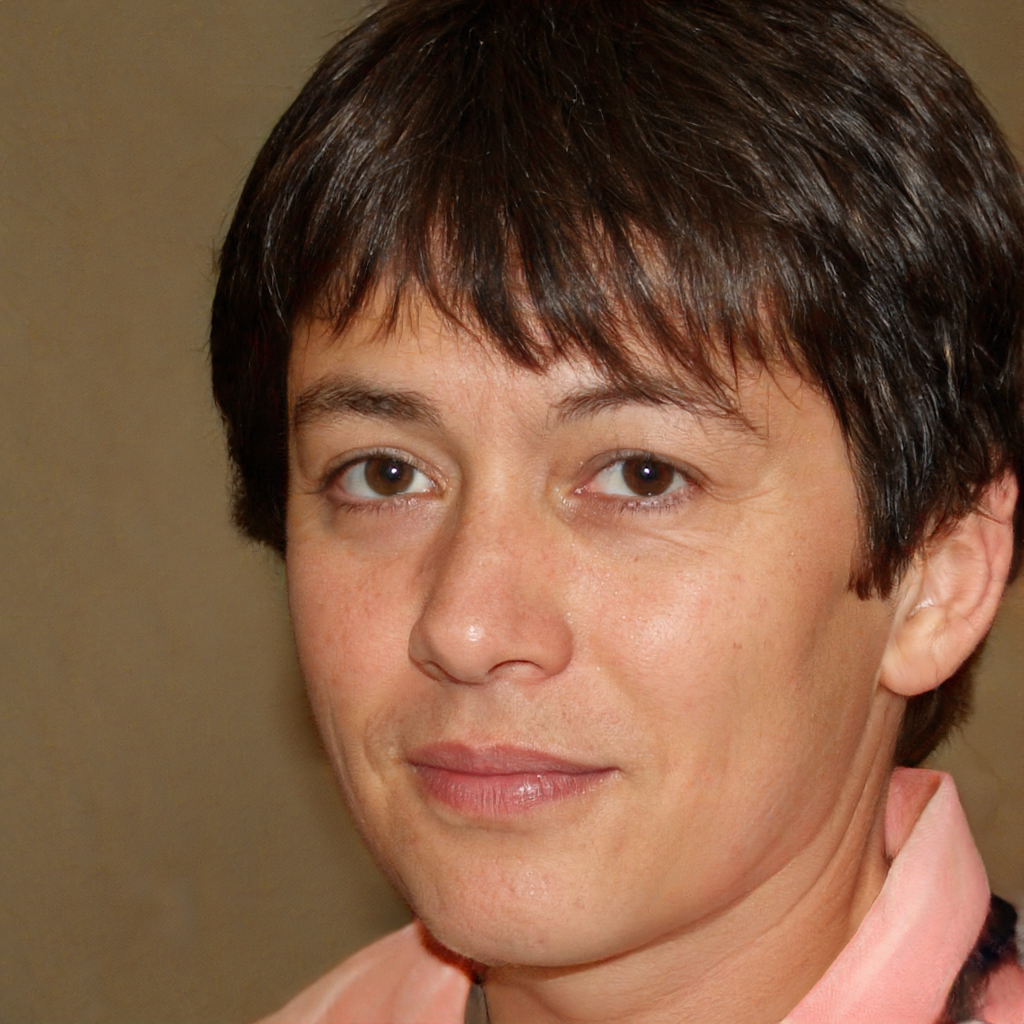
Gender: Male